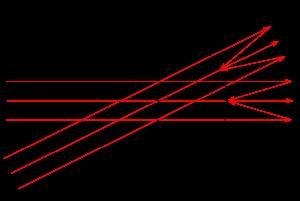
La courbure de champ de Petzval ou CCP, nommée d'après Joseph Petzval, est un type d'aberration optique.